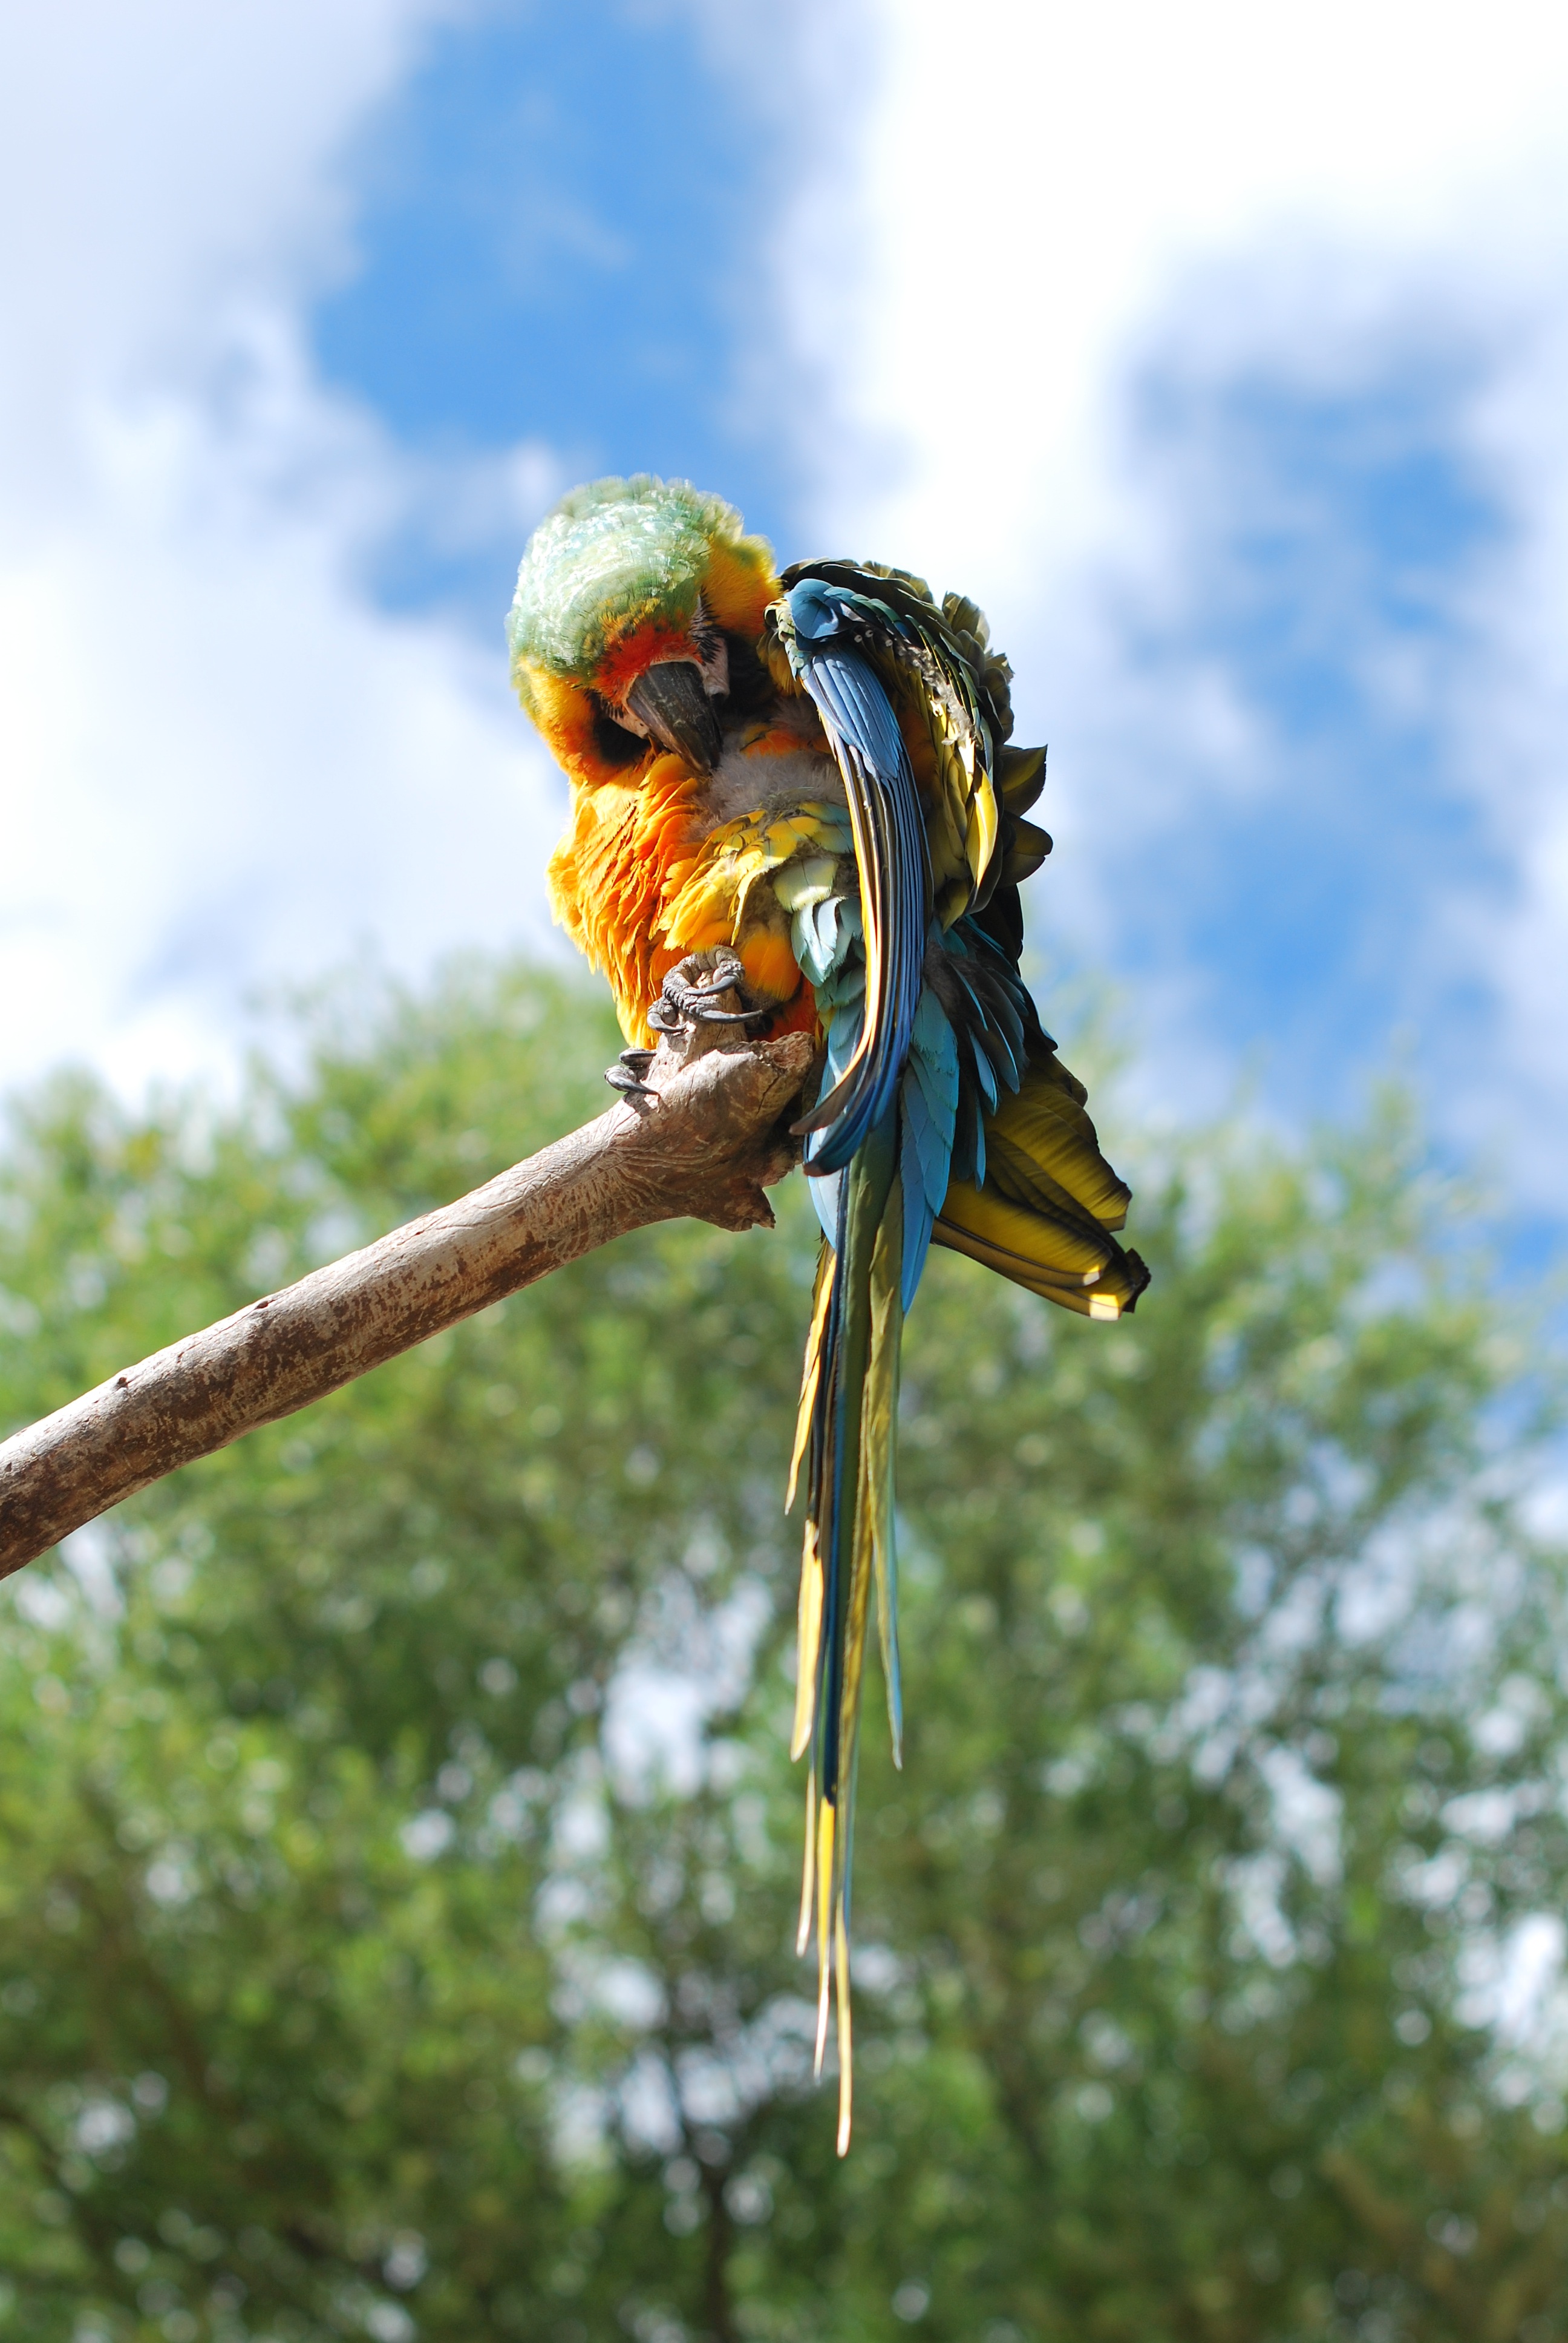
nature, bird, animal, wildlife, tropical, colorful, feather, macaw, parrot, perching bird